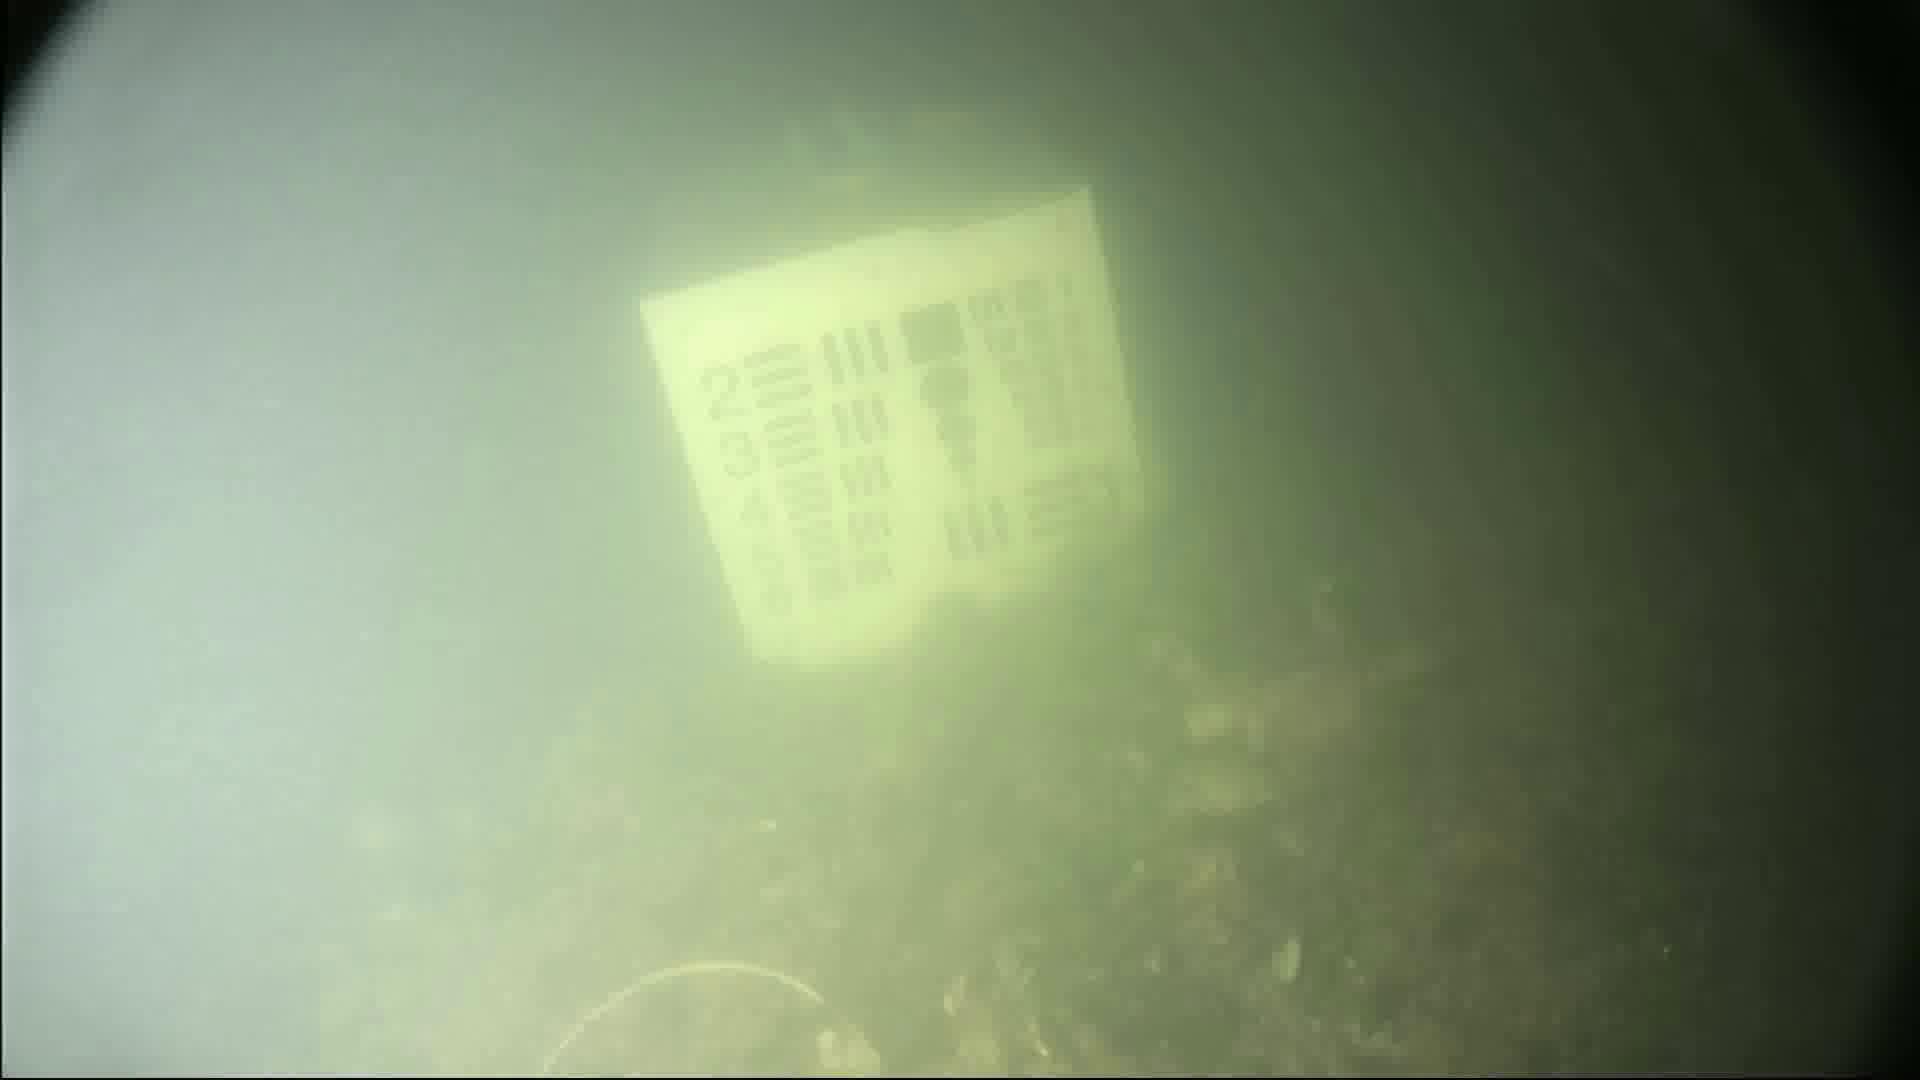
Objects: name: crab